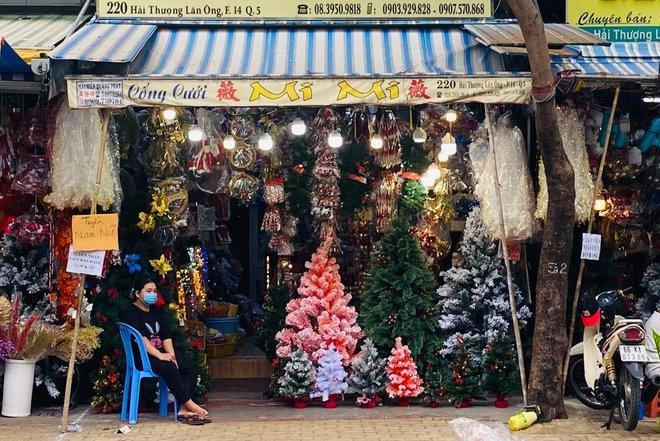
có nhiều đồ trang trí được bày bán trong cửa hàng